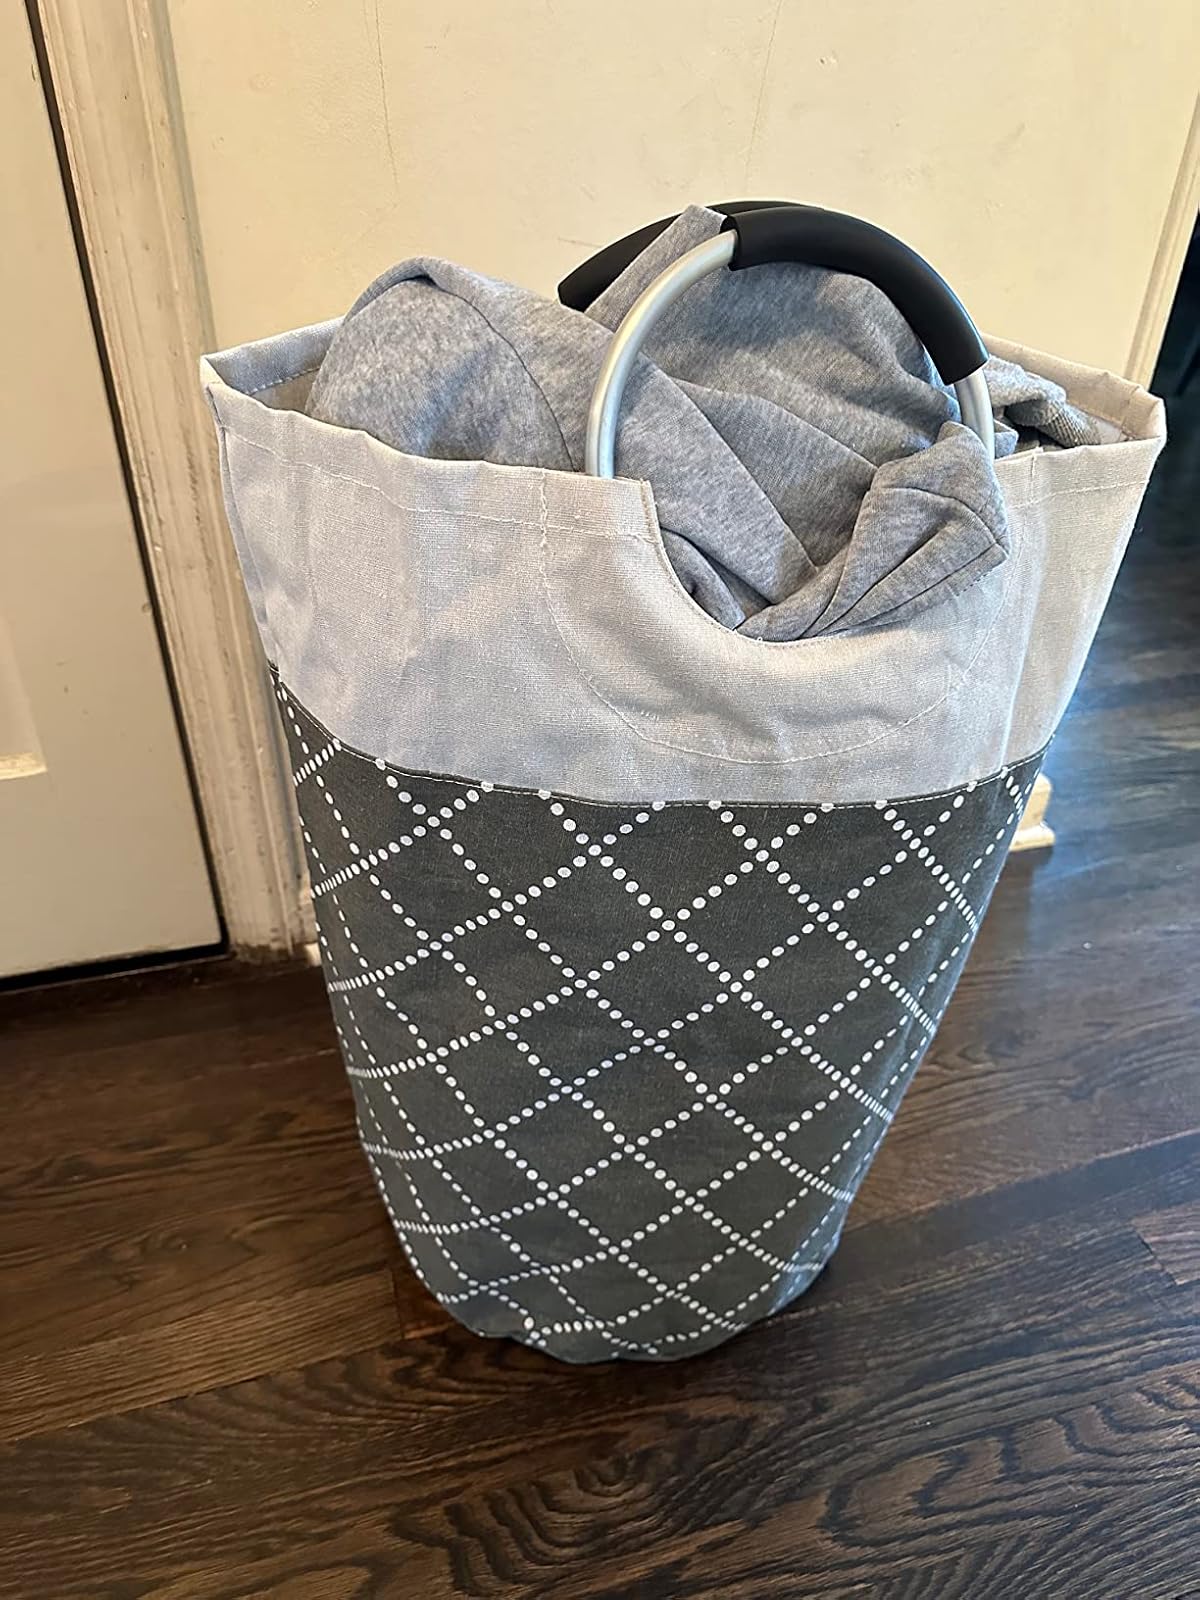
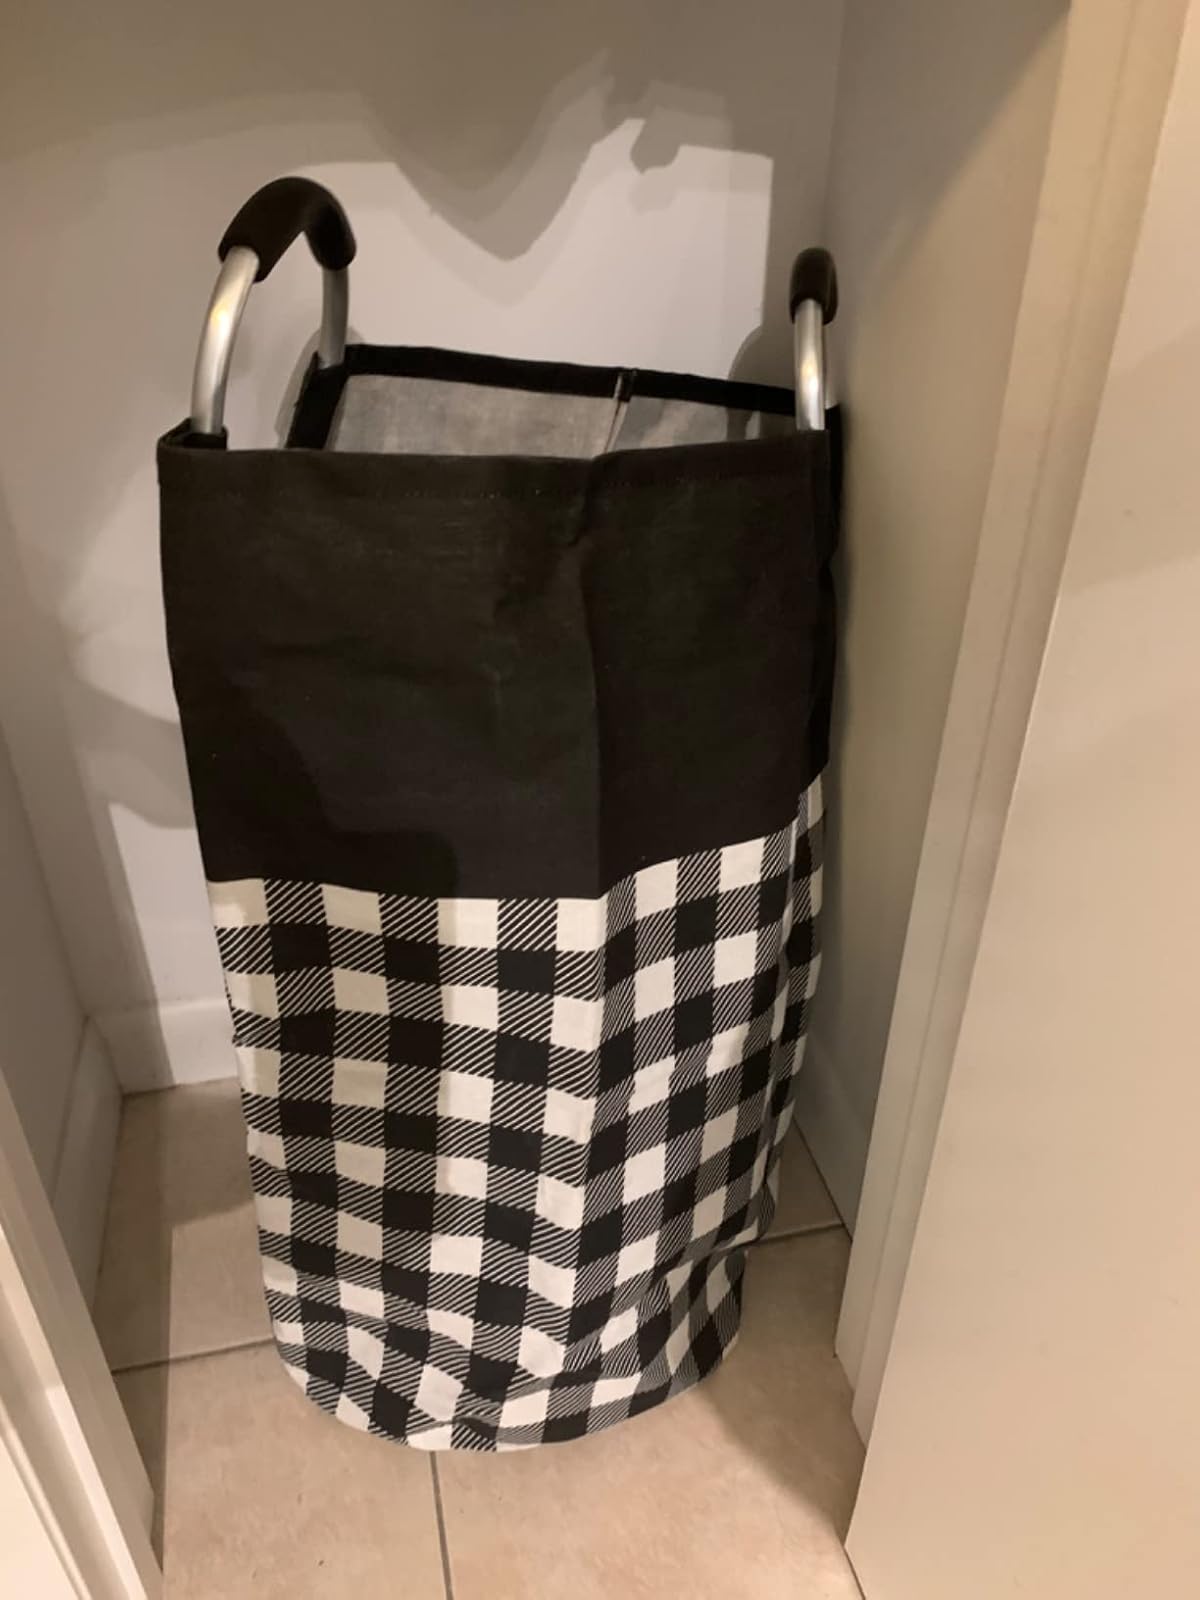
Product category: items_hamper
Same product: no